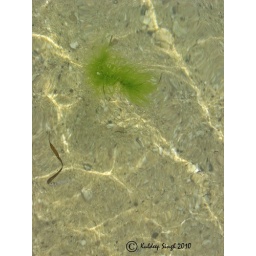
a floating moss in the sea, with the water so clear even the sea bead is very clearly visisble